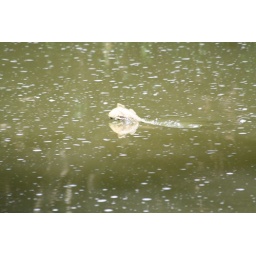
A fish leaps out of the water at the Big Thunder Mountain trail, in Frontierland, inside Disneyland, Anaheim, California.